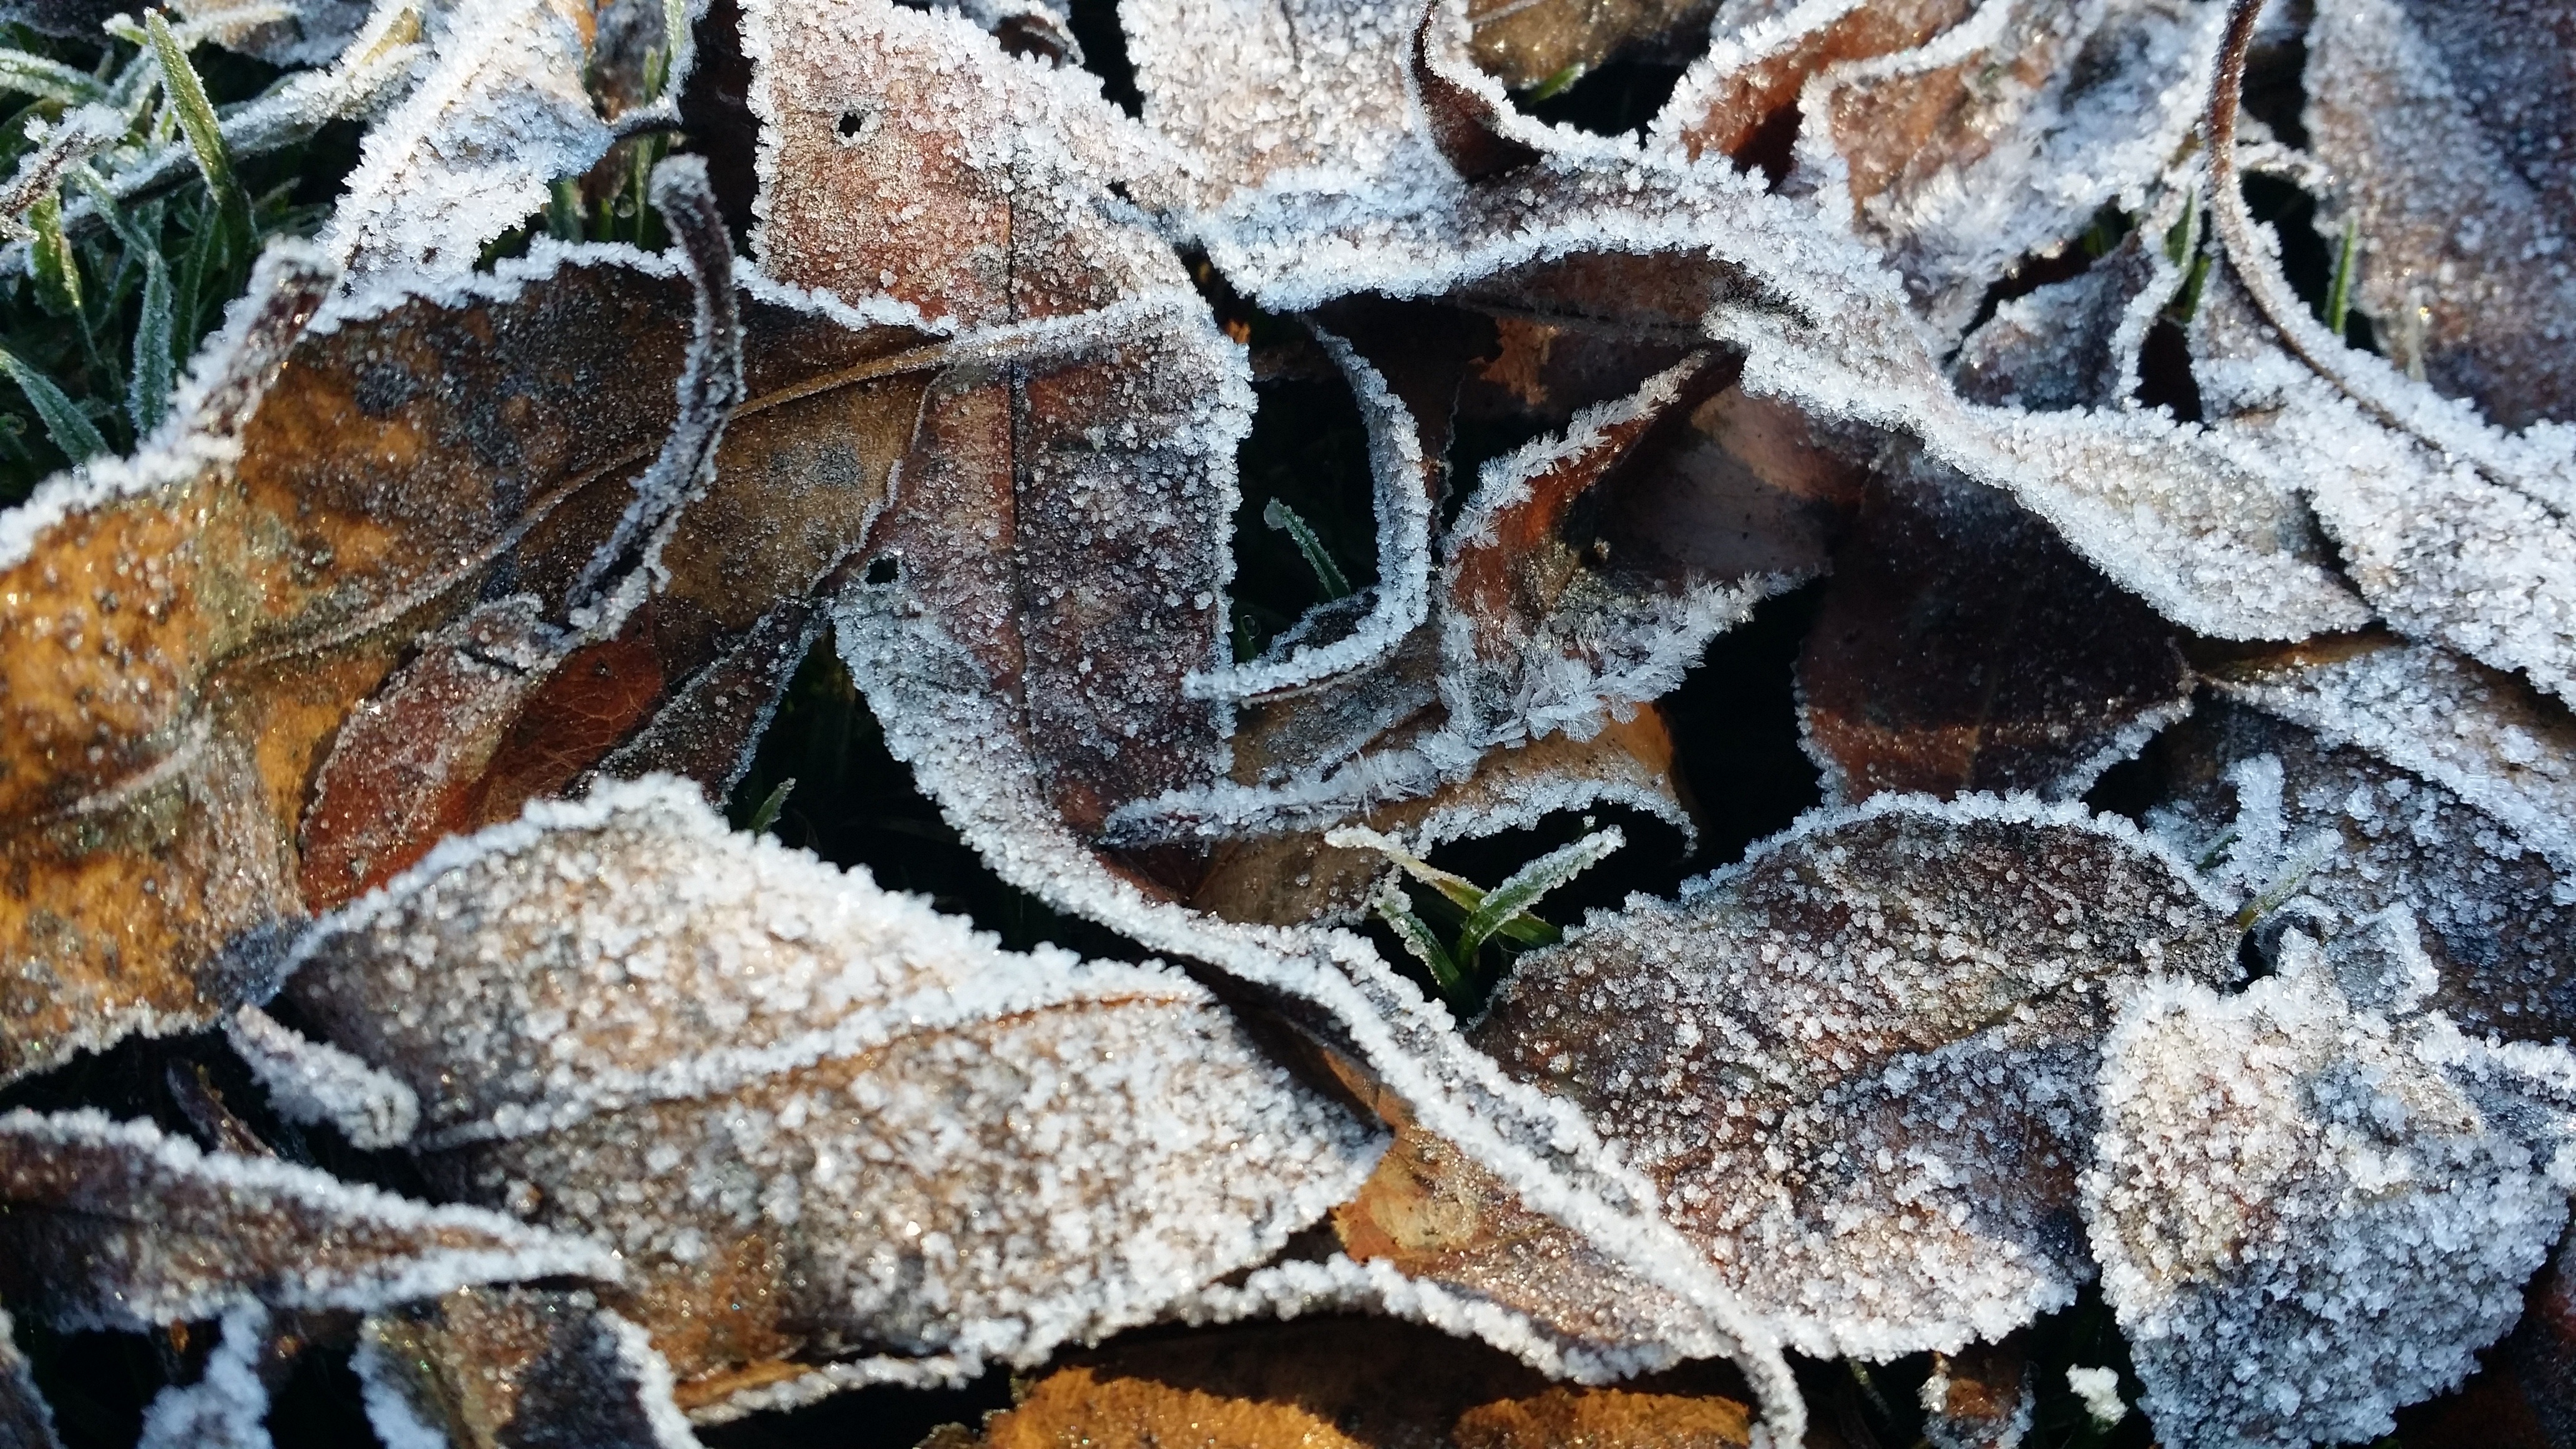
landscape, tree, nature, rock, branch, snow, cold, winter, leaf, flower, frost, ice, autumn, season, nevada, macro photography